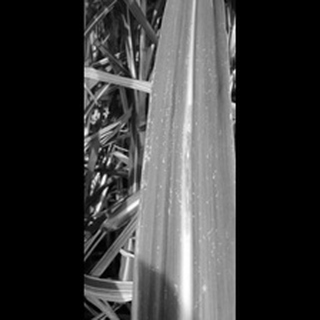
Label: sugarcane_red_rot